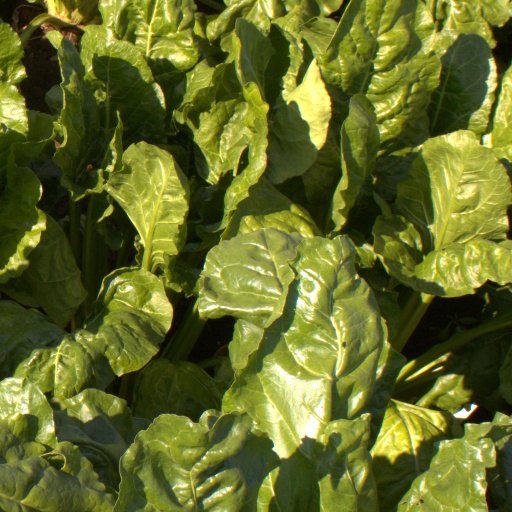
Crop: sugar beet